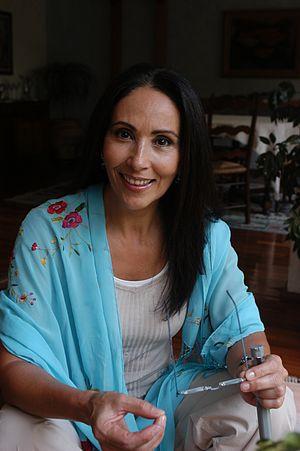
Actrice la plus primée : Lucero et Angelique Boyer, 3 fois.
Blanca Guerra est une actrice mexicaine née le 10 janvier 1953 à Mexico.